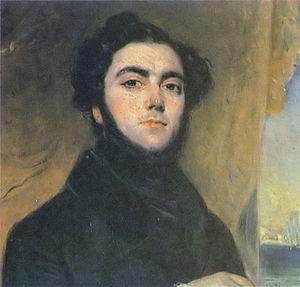
Elizabeth Barrett Browning, née le 6 mars 1806 à Coxhoe Hall, dans le comté de Durham, et morte le 29 juin 1861 à Florence, est une poétesse, essayiste et pamphlétaire anglaise de l'ère victorienne.
Un dandy est un homme se voulant élégant et raffiné, se réclamant du dandysme, courant de mode et de société venant de l'Angleterre de la fin du XVIIIᵉ siècle, mais aussi d'une affectation de l'esprit et de l'impertinence.